Derris robusta

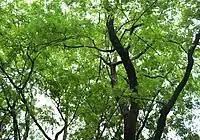
"Derris robusta" in the National Botanical Garden of Bangladesh

Derrubone is an isoflavone, a type of flavonoid, originally isolated from "D. robusta".